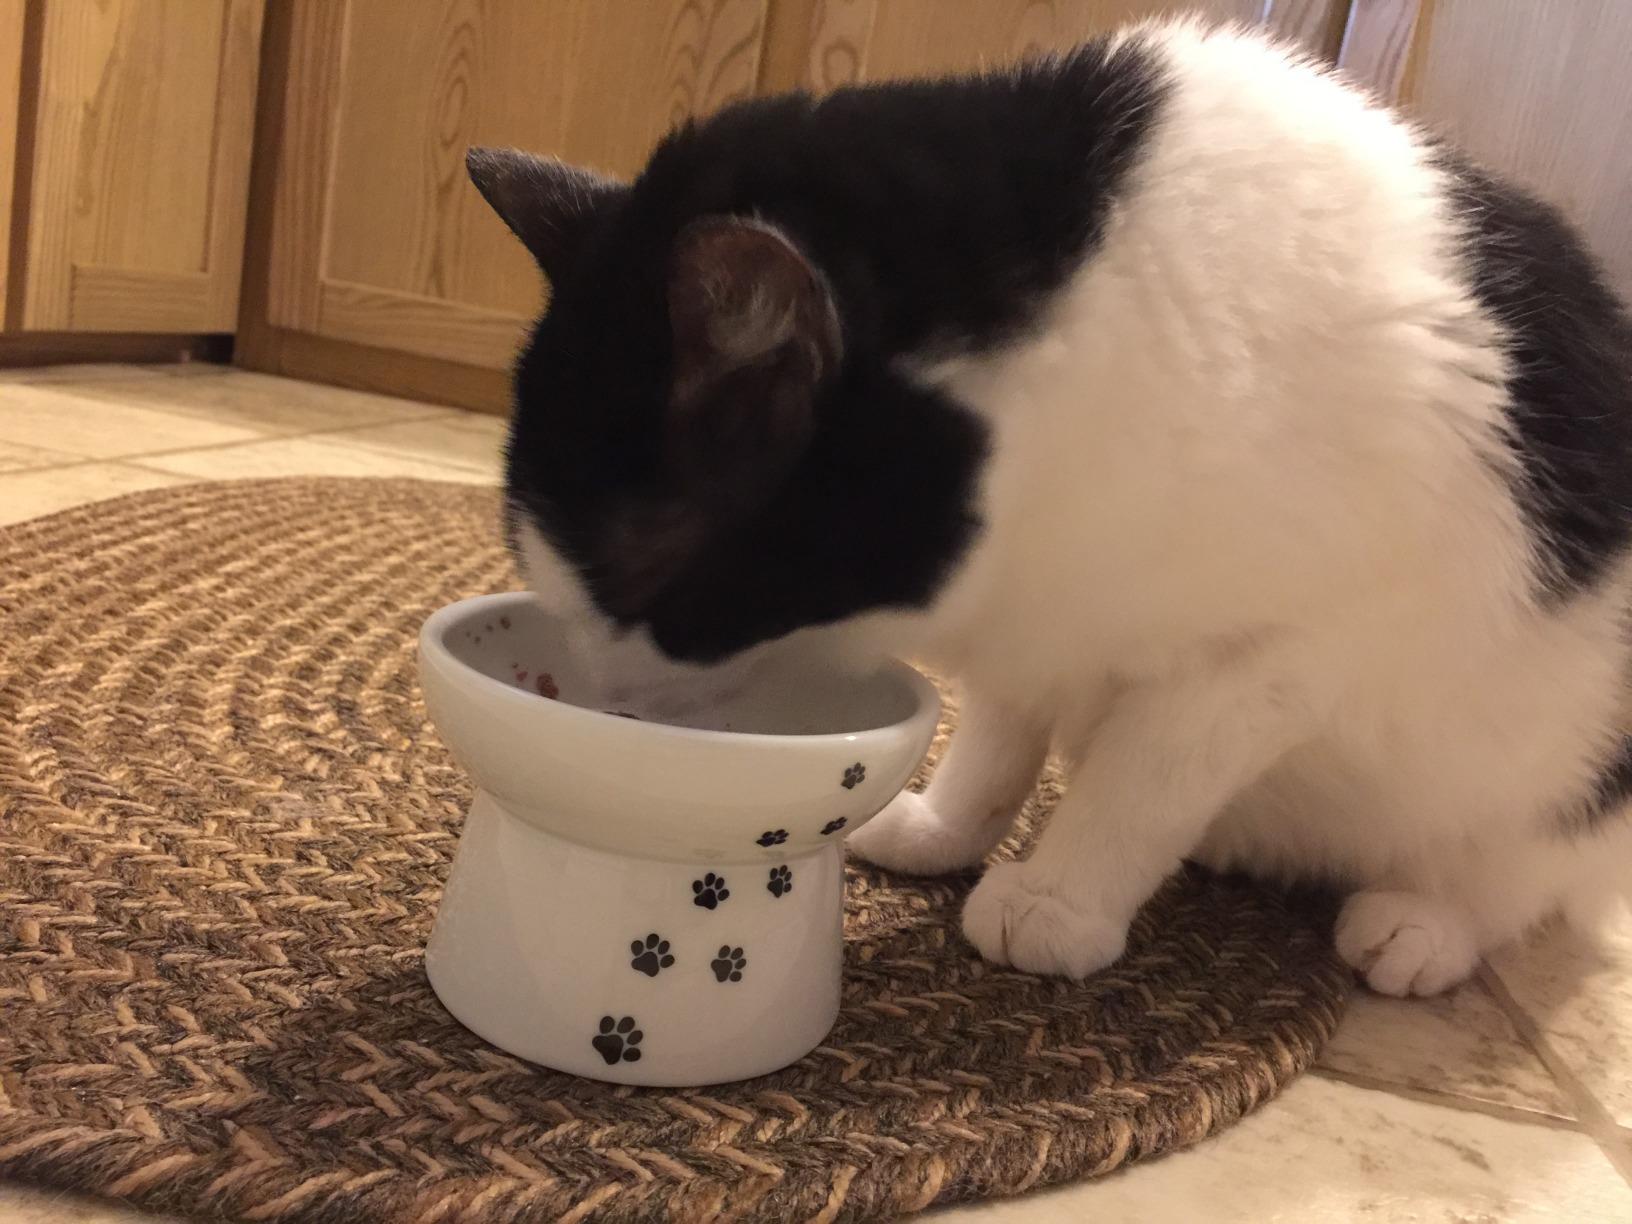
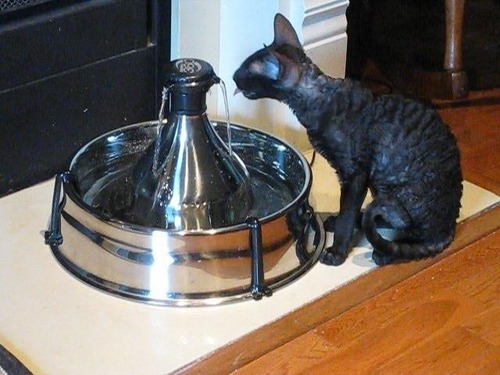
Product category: items_bowl
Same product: no